Zhang Yongming

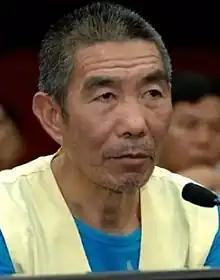

Zhang Yongming (1956 – January 10, 2013) was a Chinese serial killer and cannibal who was convicted of, and subsequently confessed to, the murder of 11 men between March 2008 and April 2012. It is believed that he fed flesh from some of his victims to his dogs and sold other parts at the local market, calling it "ostrich meat". He was executed on January 10, 2013.